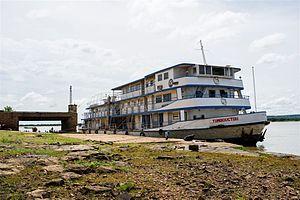
Le bateau Tombouctou de la compagnie COMANOV dans le port de Koulikoro
La Compagnie malienne de navigation est une entreprise malienne de transport fluvial.
Koulikoro est une ville et une commune du Mali, chef-lieu du cercle et de la deuxième région du Mali qui portent son nom.
Le Mali est un pays enclavé d’Afrique de l'Ouest situé entre les 10ᵉ et 25ᵉ degrés de latitude nord et entre le 4ᵉ degré de longitude est et le 12ᵉ de longitude ouest et couvre une superficie de 1 241 238 km². Il partage 7 420 km de frontières avec sept pays limitrophes : l’Algérie au nord, le Niger et le Burkina Faso à l’est, la Côte d'Ivoire, la Guinée au sud, la Mauritanie, et le Sénégal à l’ouest.